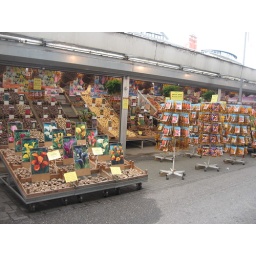
The only floating flower market in the world!